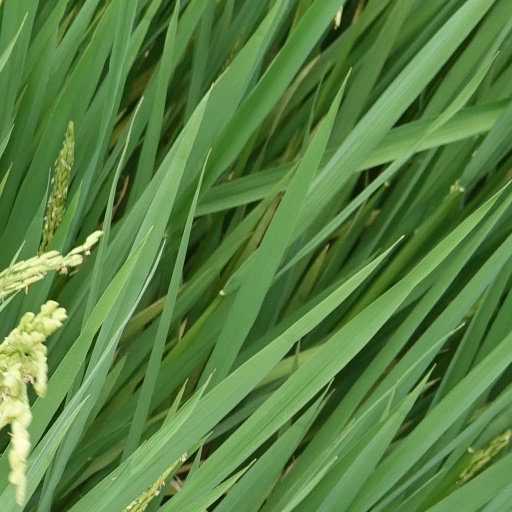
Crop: rice